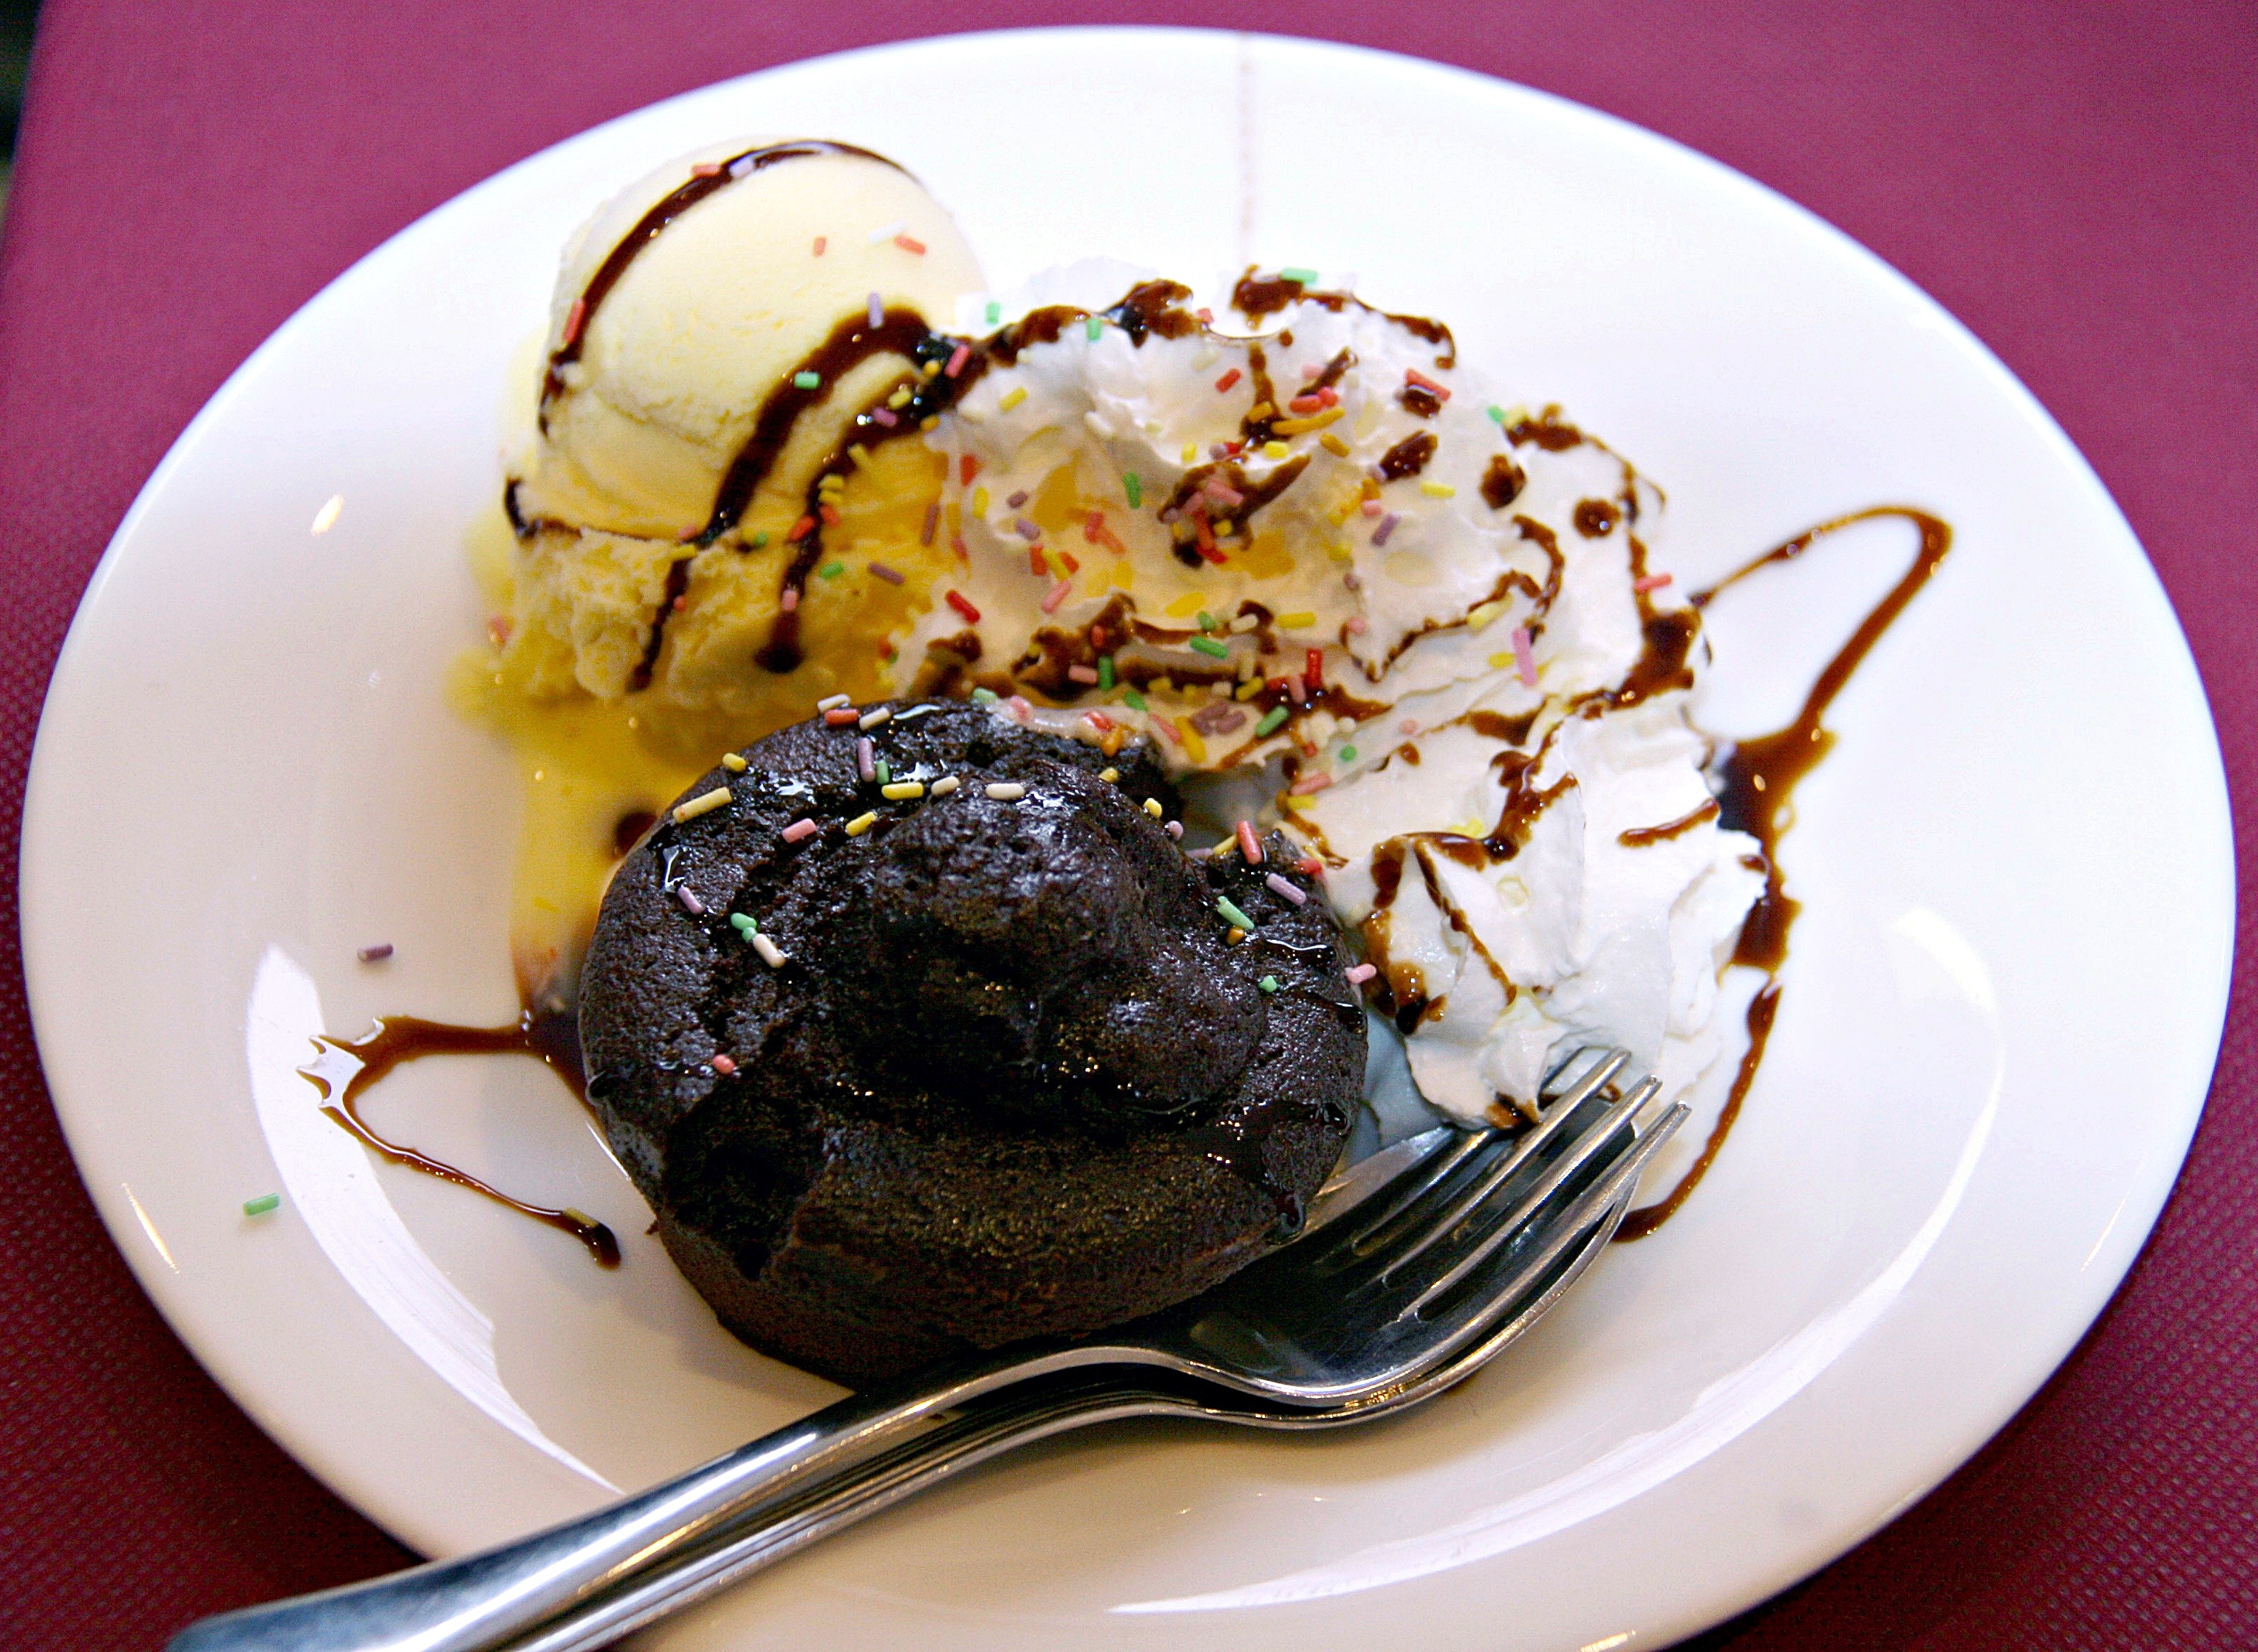
sweet, decoration, dish, meal, food, produce, breakfast, cupcake, ice cream, dessert, cuisine, cream, pastry, coconut, desserts, pudding